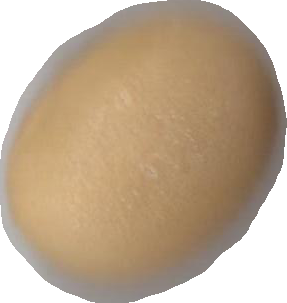
Variety: Dega